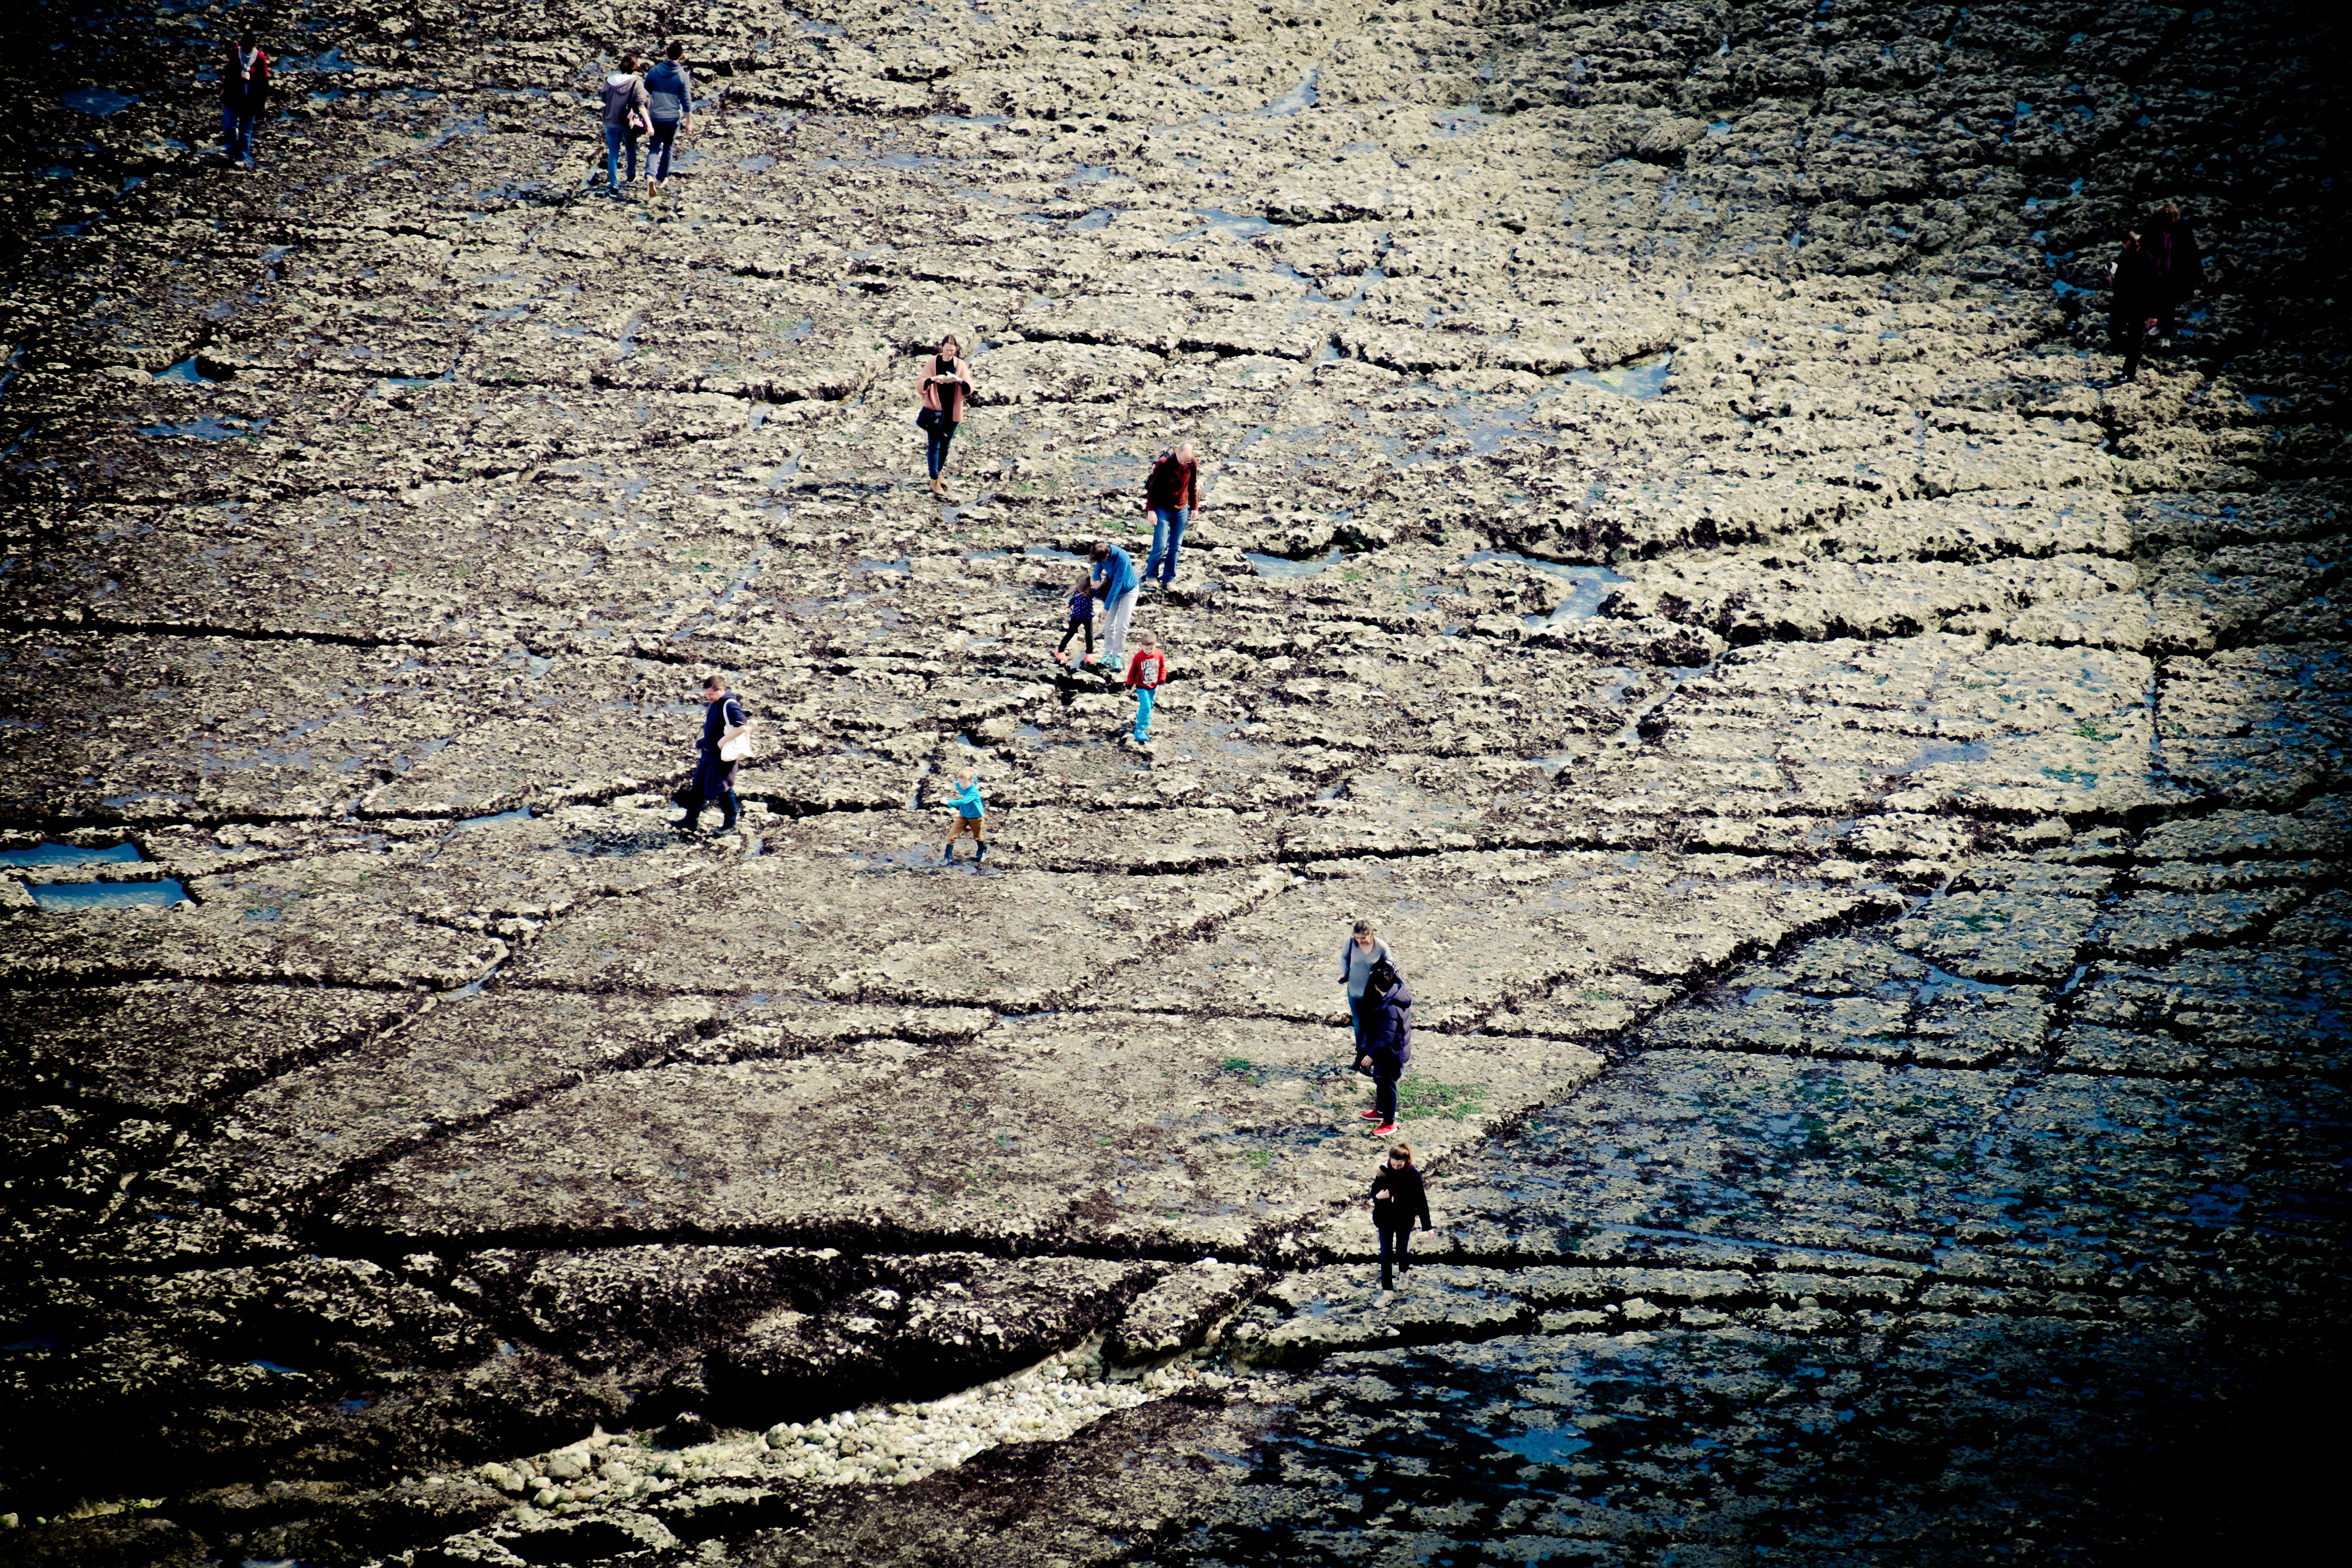
sea, water, sunlight, travel, france, fujifilm, reflection, blue, normandy, fuji, fujixt1, etretat, fujix